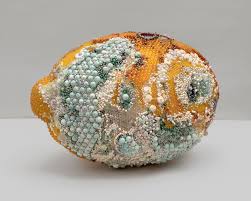
Waste category: biological